Question: Please indicate a possible affordance area of the fork that can be used for holding
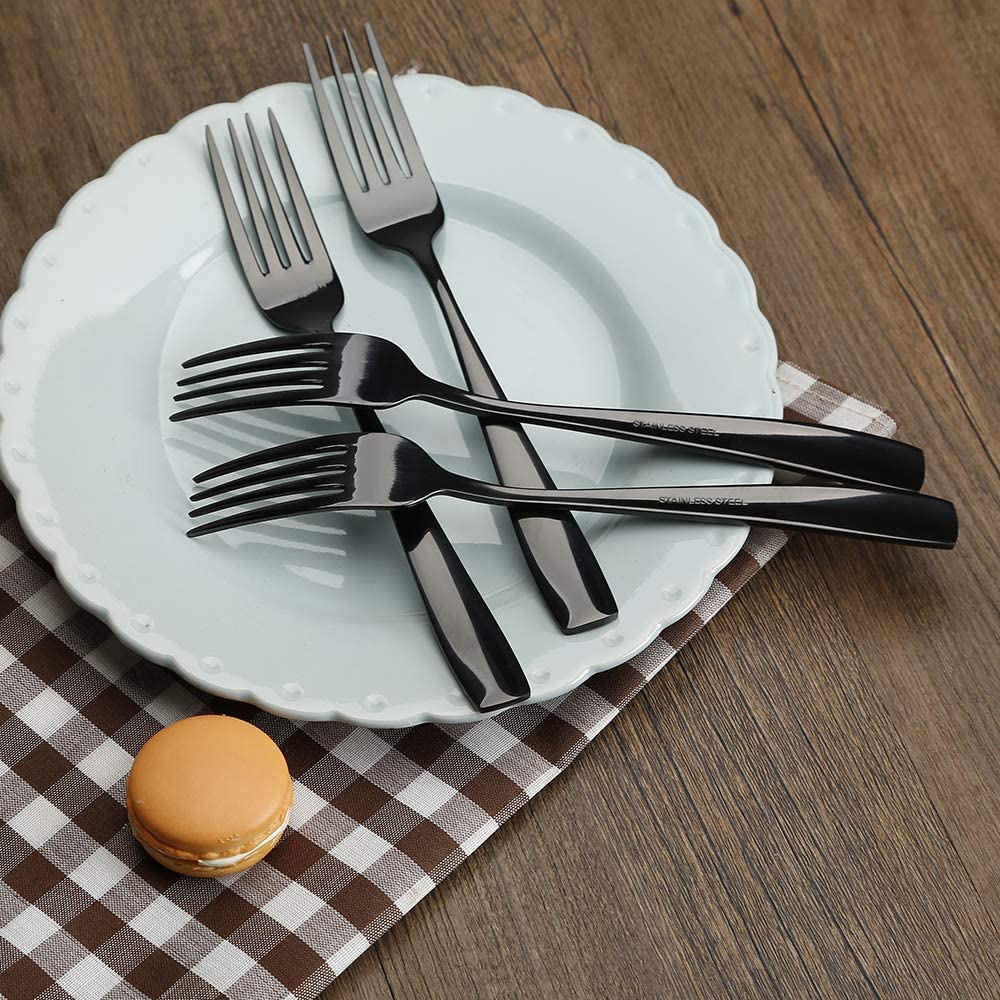
Answer: [730.012, 478.563, 944.38, 541.136]